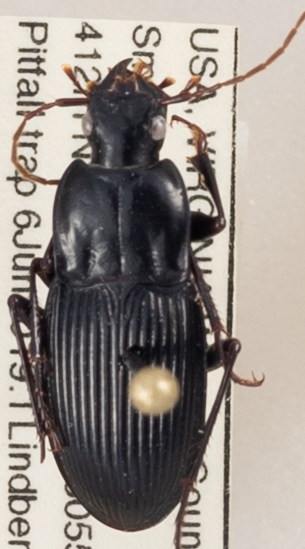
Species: Dicaelus politus
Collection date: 2019-06-06
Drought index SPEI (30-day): -0.048
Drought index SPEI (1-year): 2.09
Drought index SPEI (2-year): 2.09